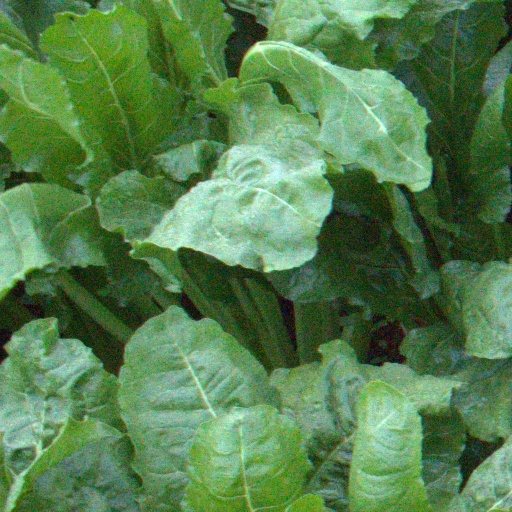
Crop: sugar beet